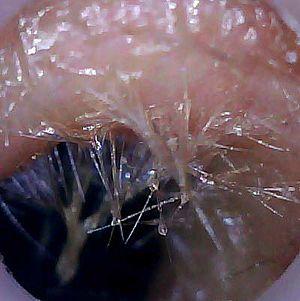
Pilosité et cérumen dans le conduit auditif externe Humain
Cet article ne traite que l'anatomie humaine. Le conduit auditif externe, appelé aussi canal auriculaire ou méat acoustique externe, est la partie de l'oreille externe, située entre le pavillon et le tympan.